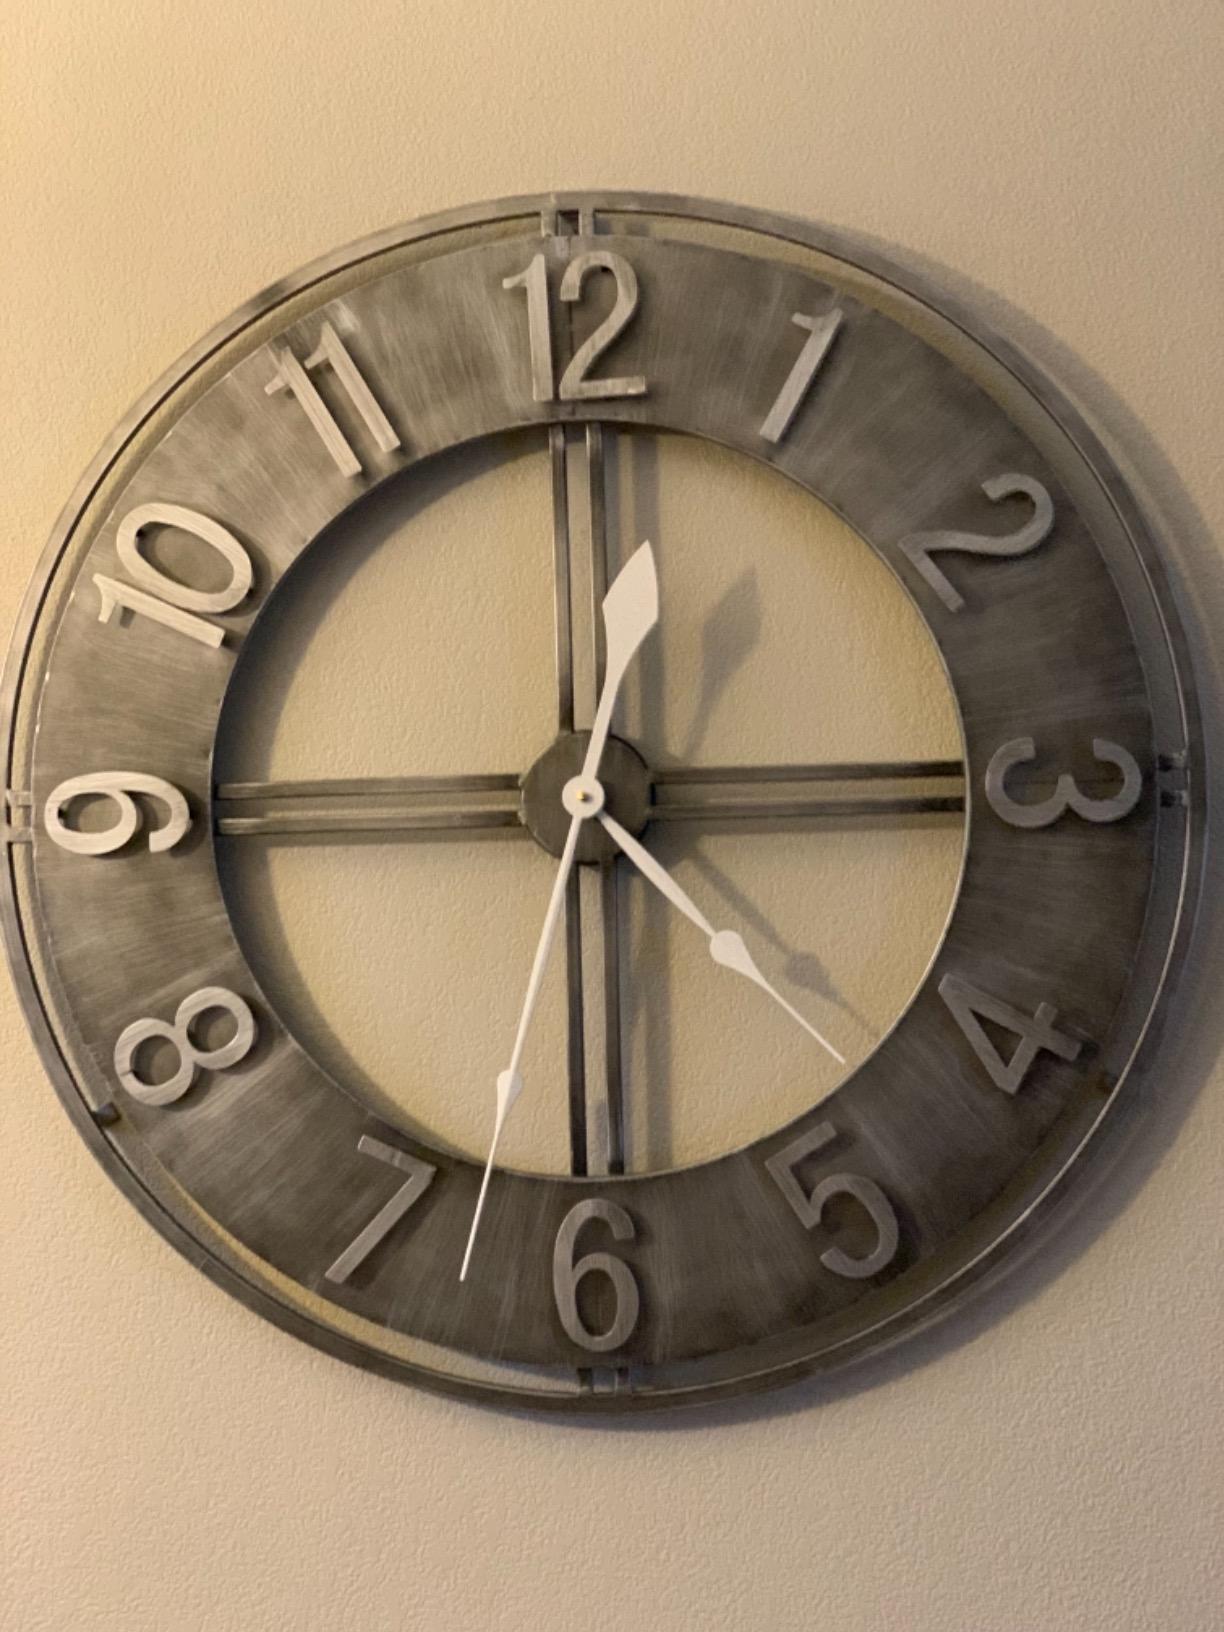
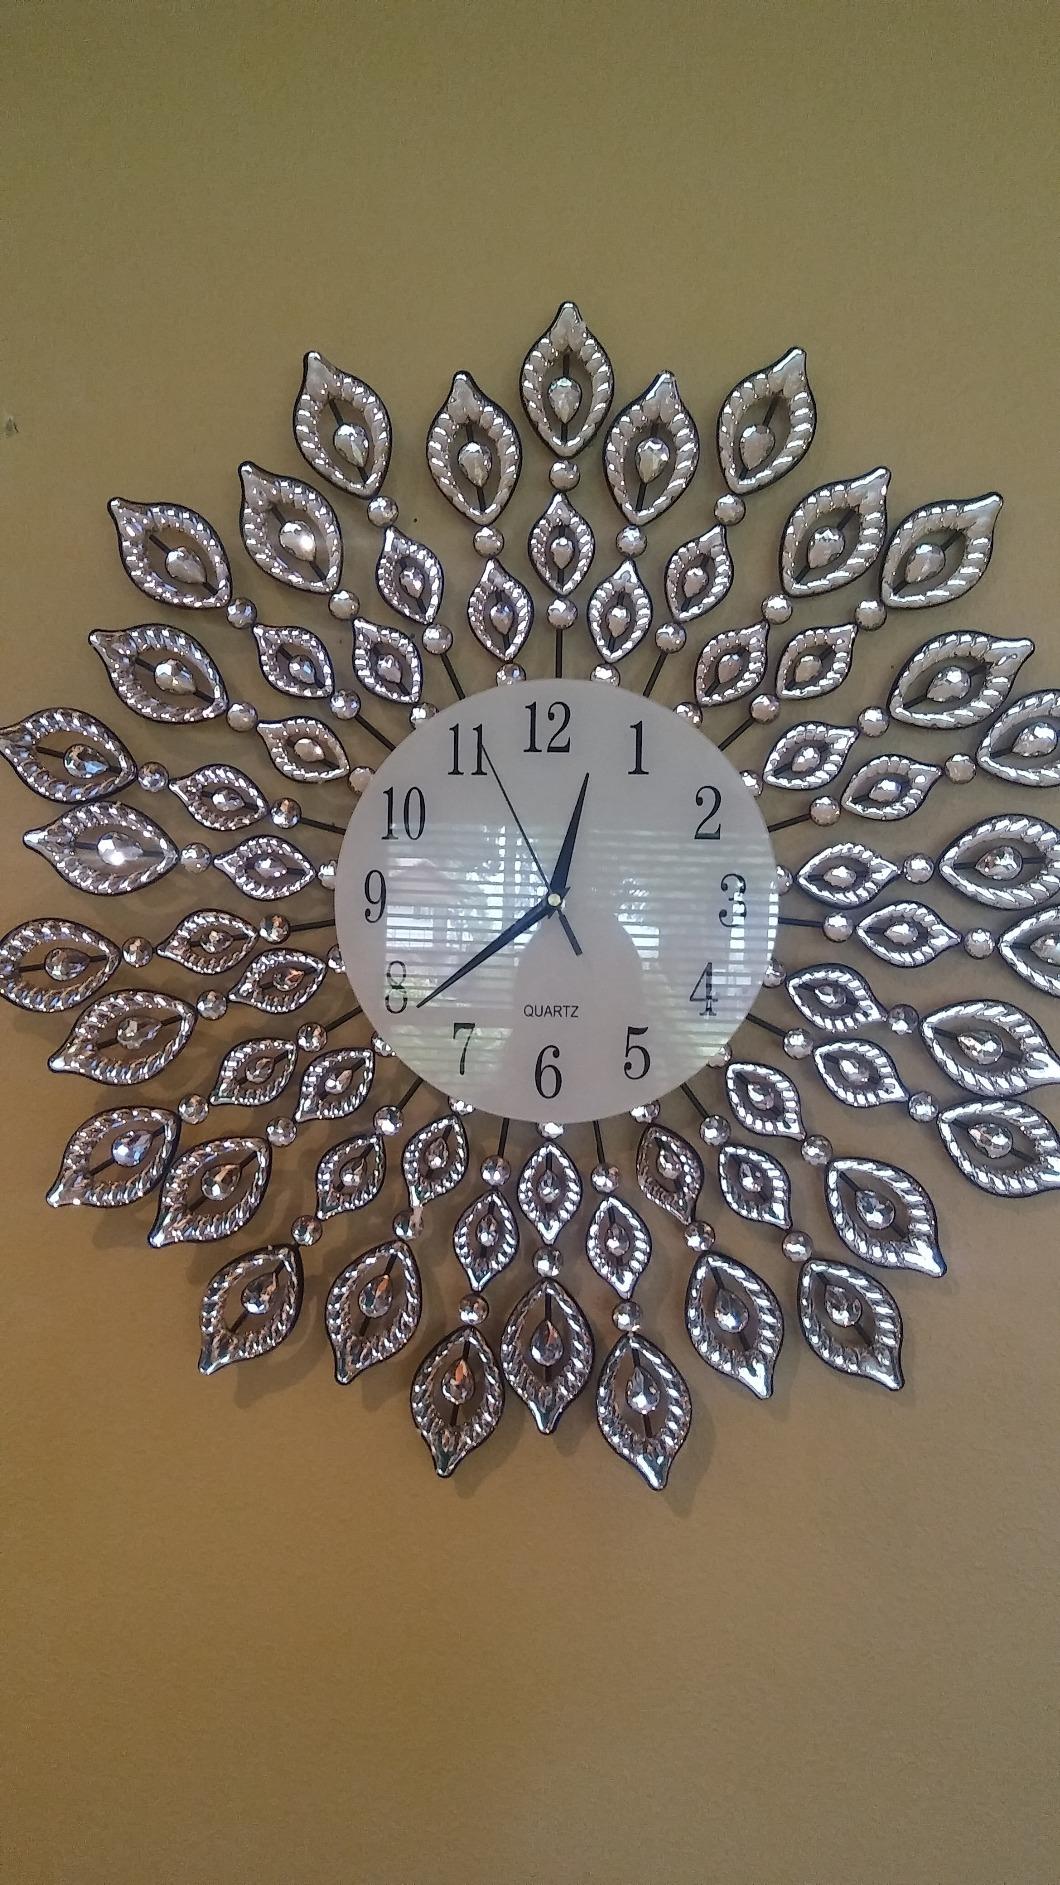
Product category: clock
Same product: no